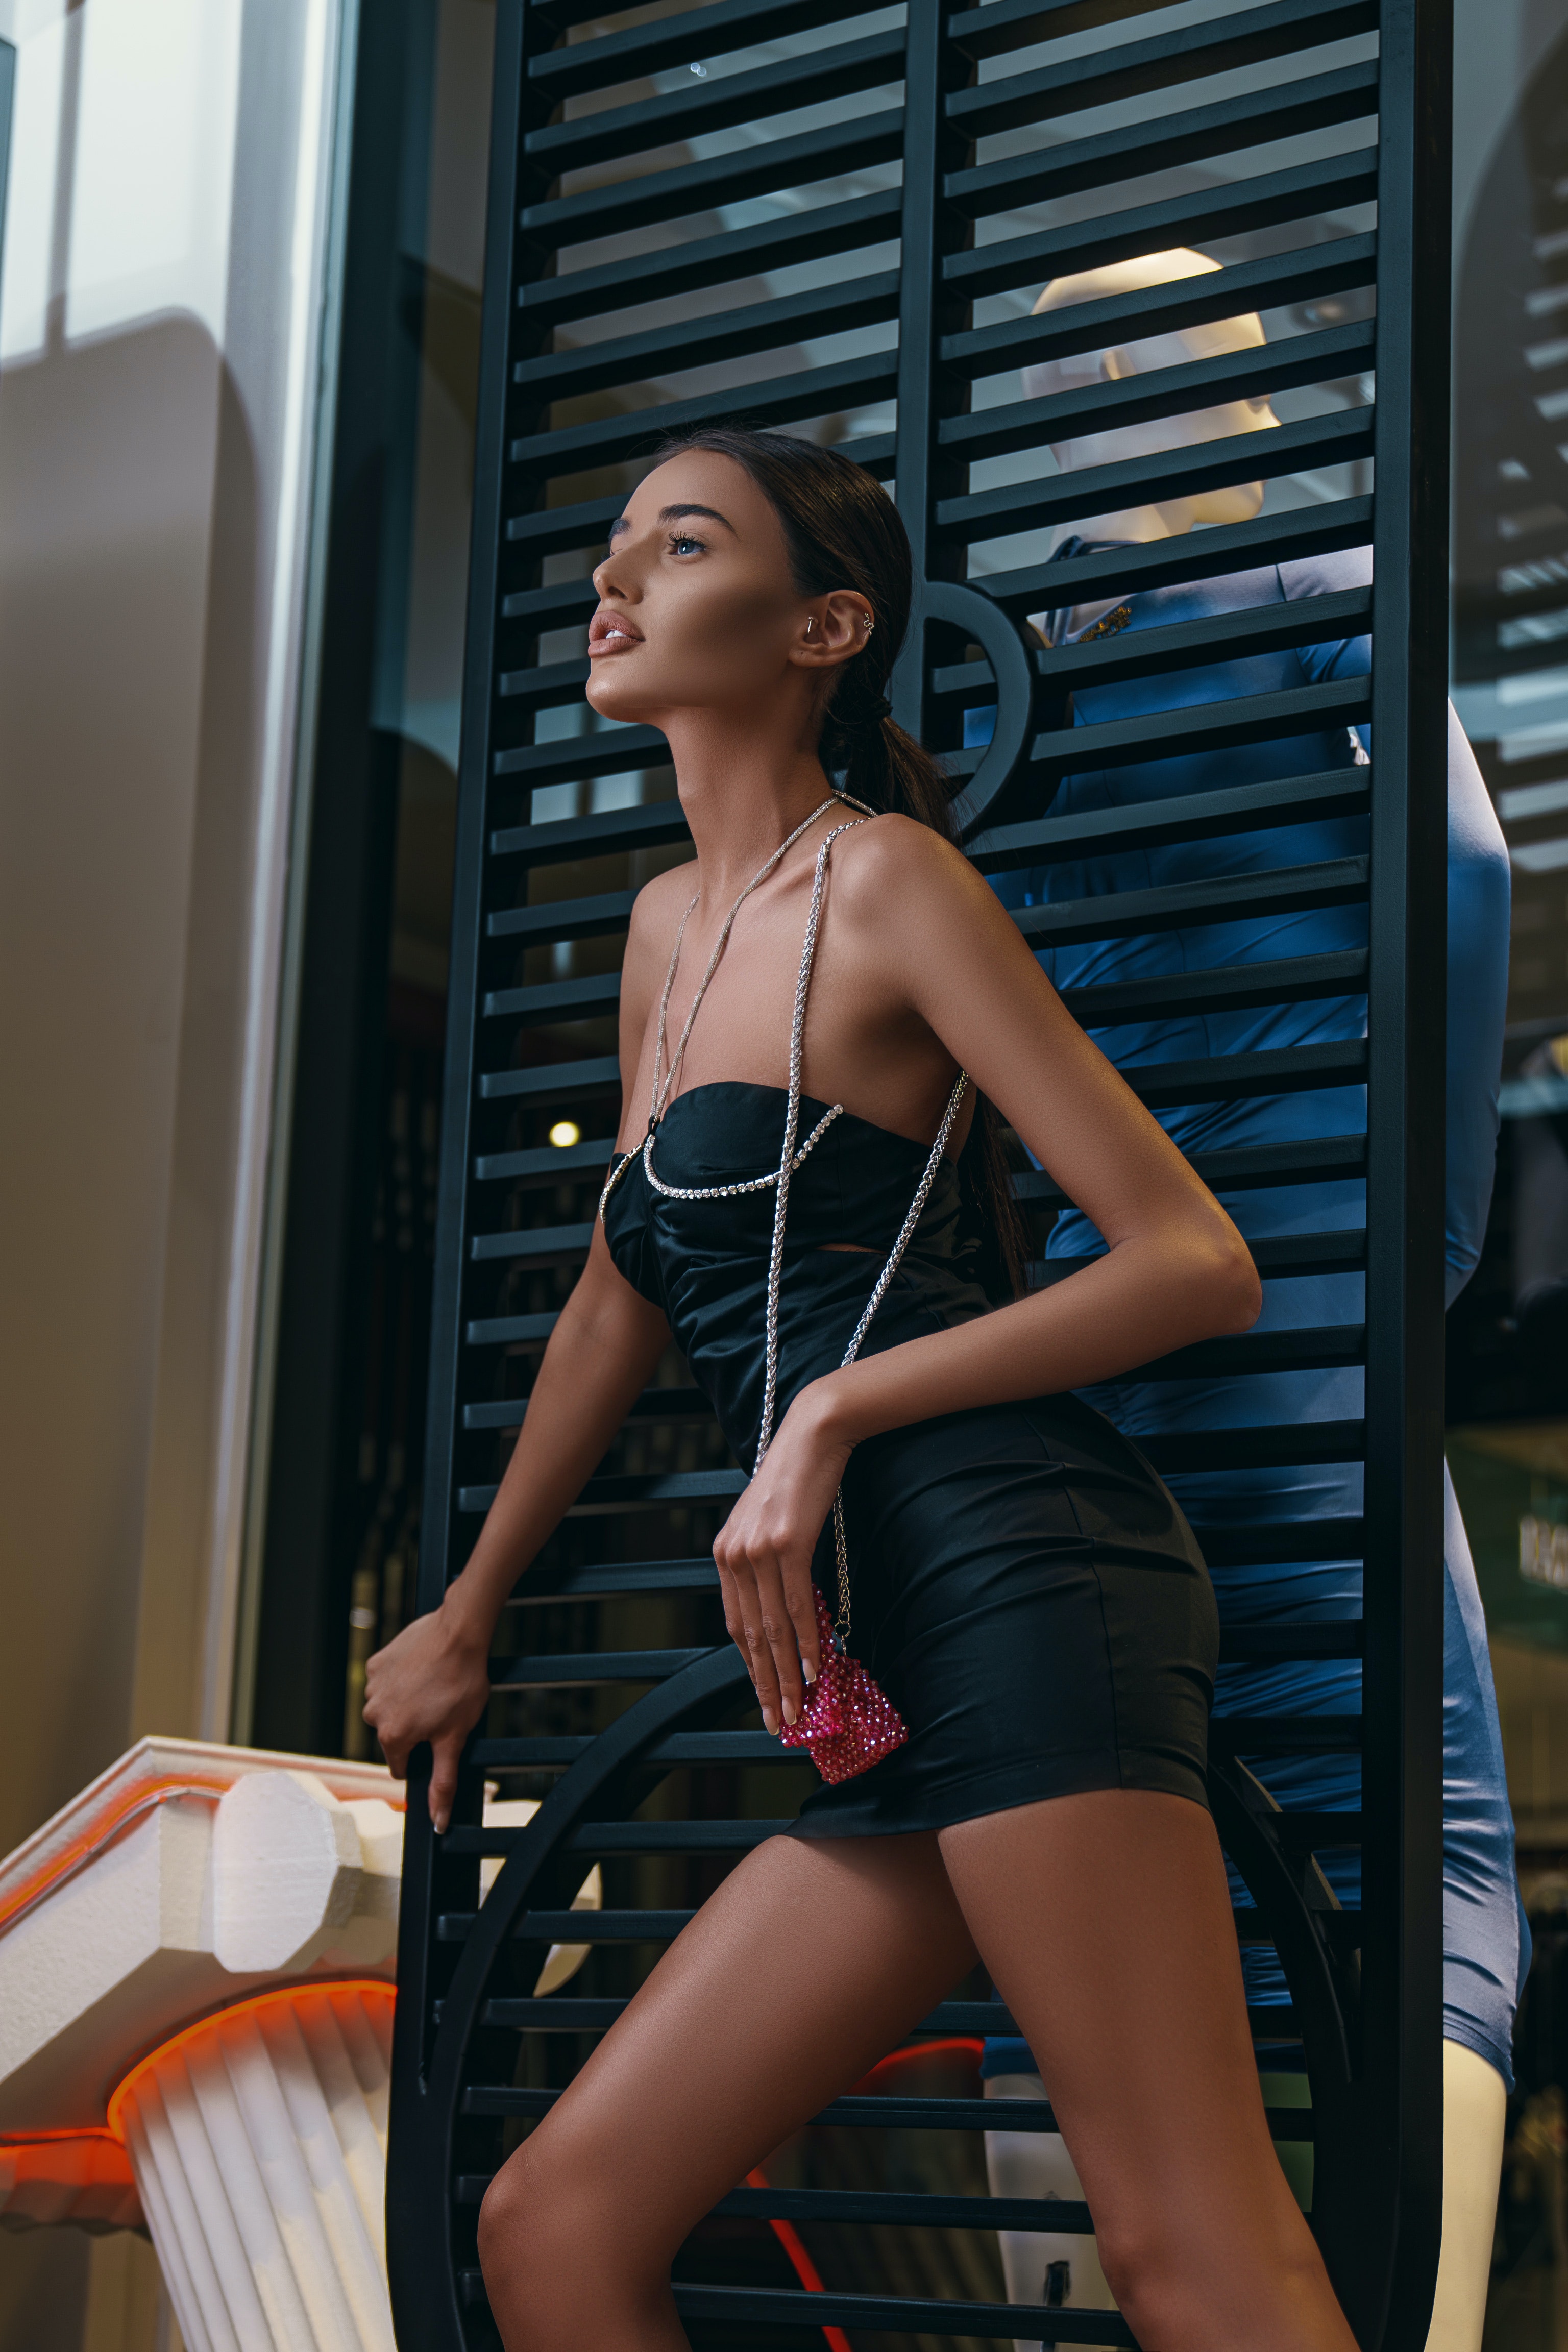
woman, joint, shoulder, muscle, leg, flash photography, waist, thigh, knee, automotive design, comfort, black hair, fashion design, fun, trunk, human leg, leisure, abdomen, fashion model, sportswear, event, blond, electric blue, brown hair, chest, sitting, room, art model, fetish model, chair, sandal, lingerie, cocktail dress, stocking, undergarment, photo shoot, competition, flesh